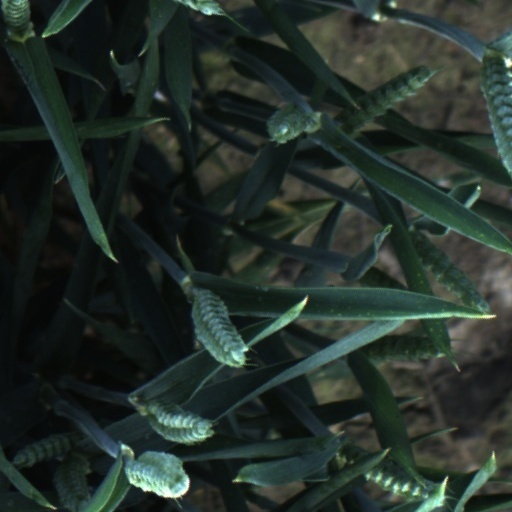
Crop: wheat